Yonohommachi Station

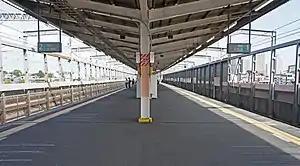
JR Yono-Hommachi Station Platform

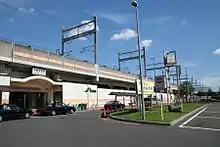
West entrance of Yonohommachi Station, August 2007

Yonohommachi Station is served by the Saikyō Line which runs between in Tokyo and in Saitama Prefecture. Some trains continue northward to via the Kawagoe Line and southward to via the TWR Rinkai Line. The station is located 20.6 km from Ikebukuro Station. The station identification colour is "flesh".